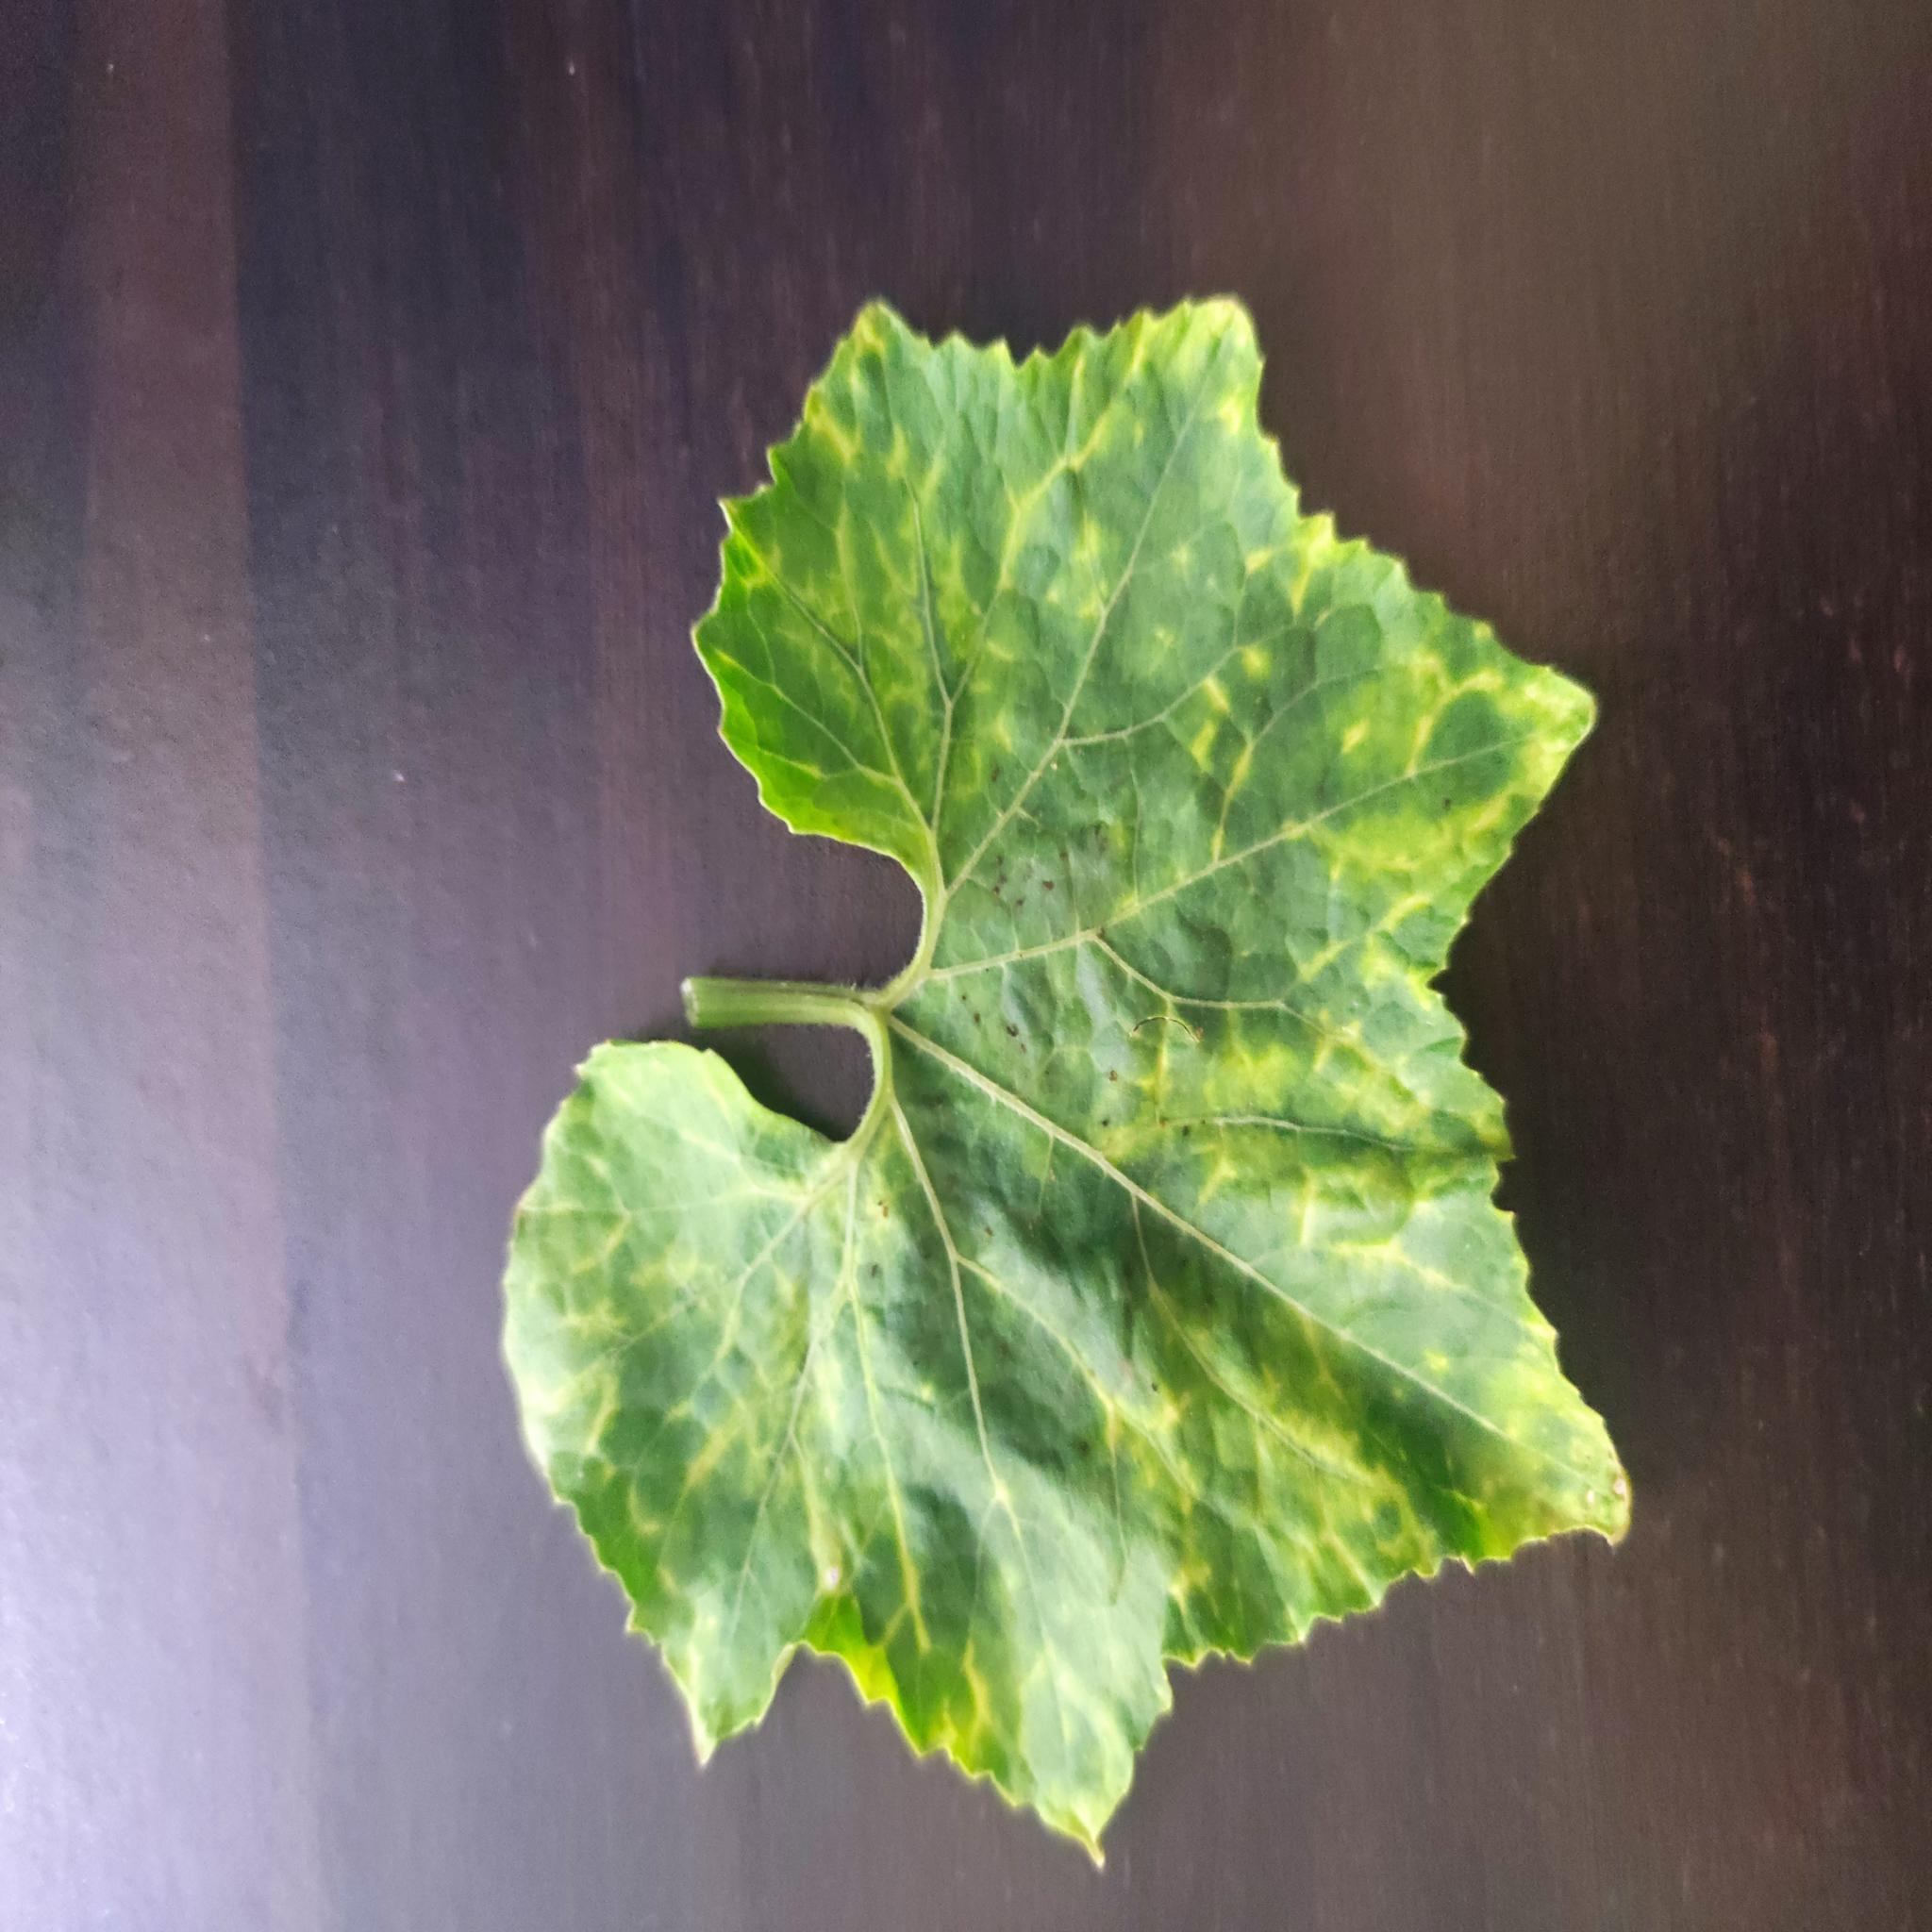
Label: Downy mildew